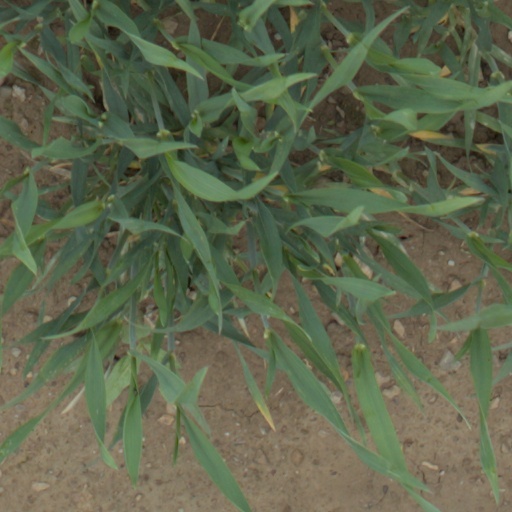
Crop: wheat